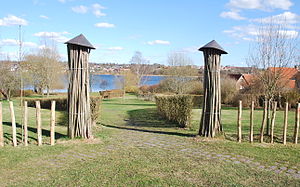
Pilehaven
Indgangen til Pilehaven i april 2011.